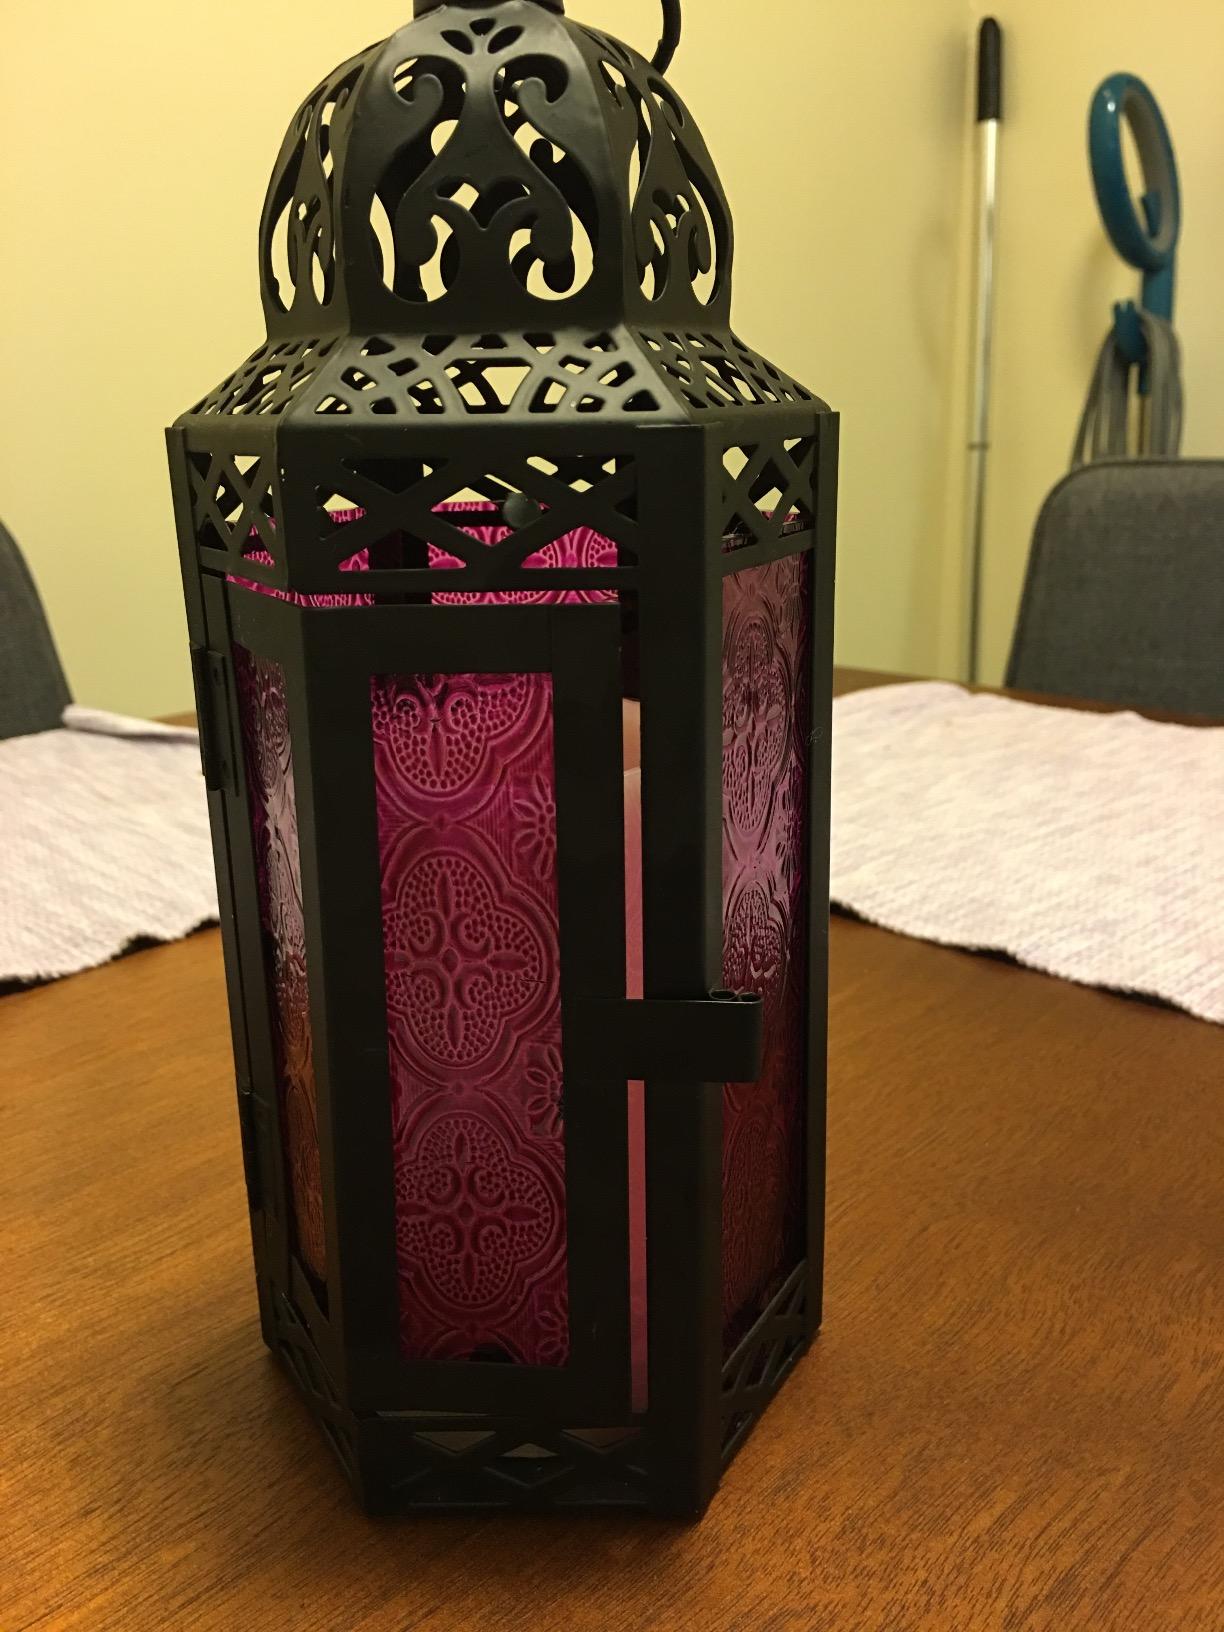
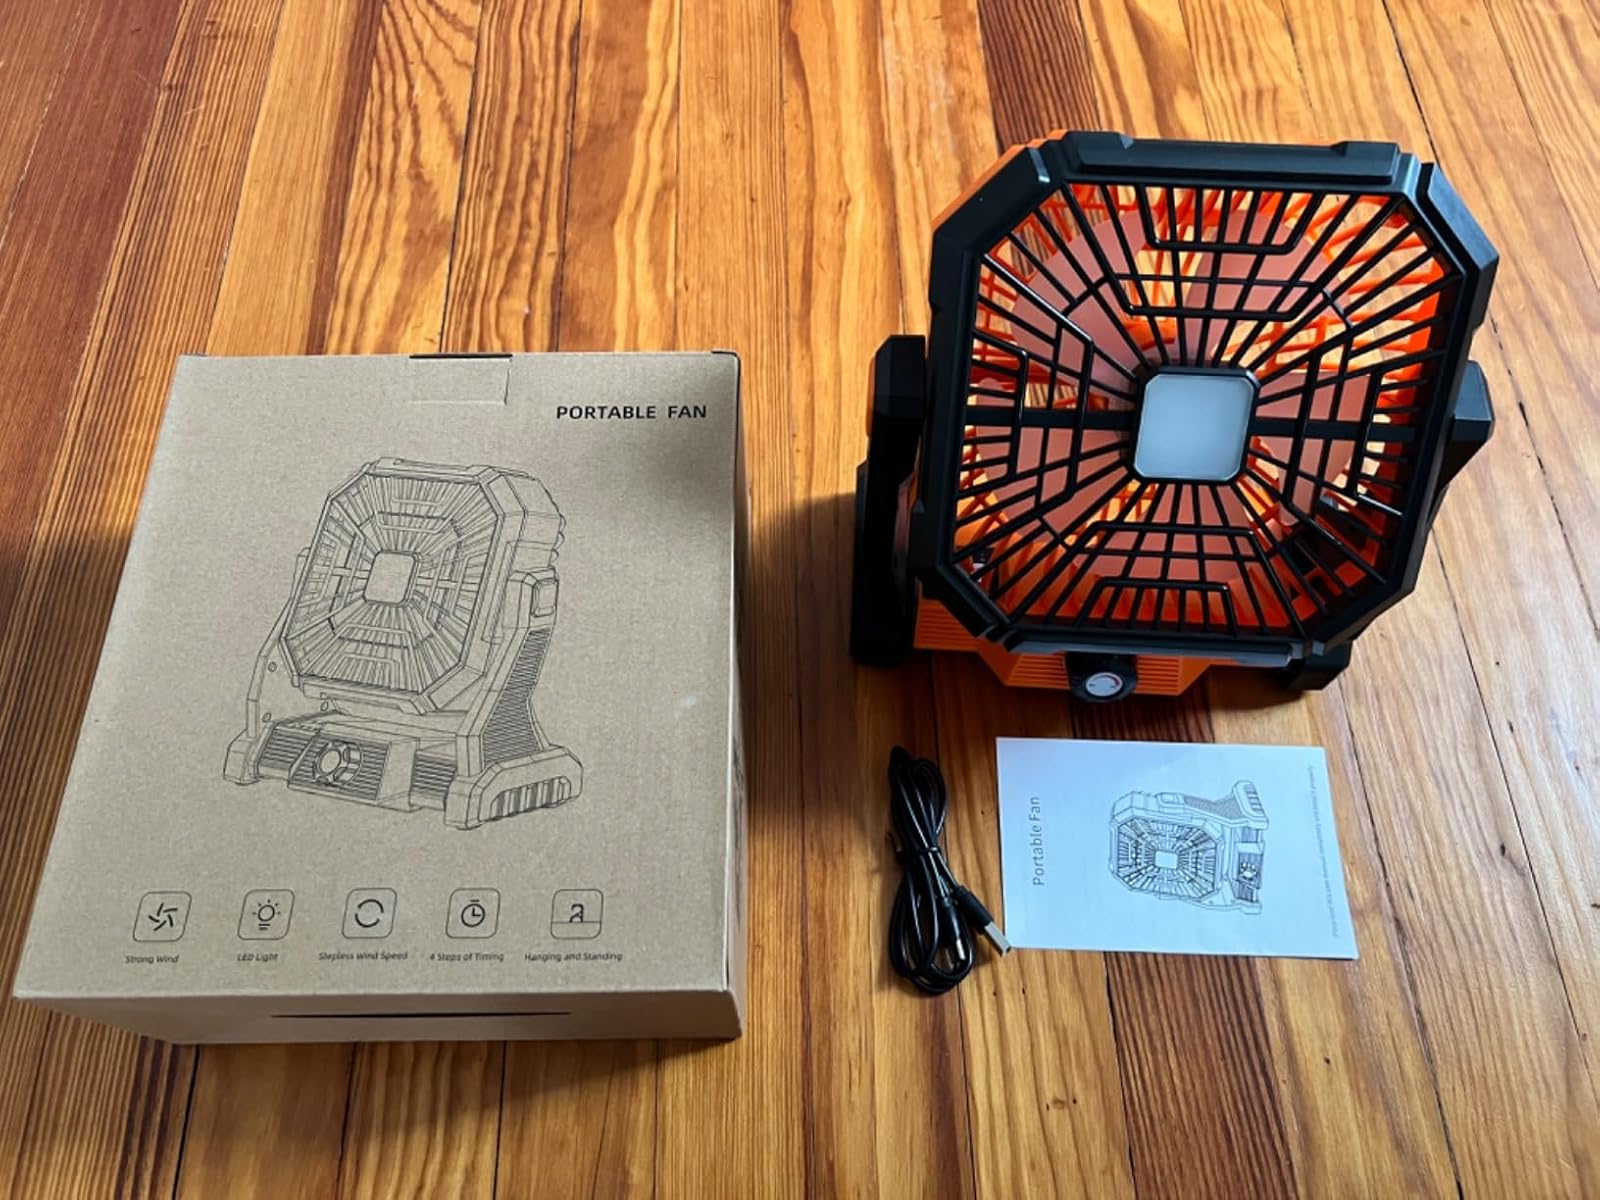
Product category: lantern
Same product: no